Henri de Lacaze-Duthiers

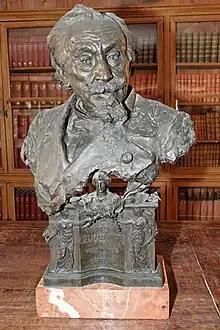
Bronze bust of Lacaze-Duthiers

Lacaze-Duthiers is remembered for his study of the anatomy and developmental history of mussels, coral, snails, brachiopods and other invertebrate marine animals. In 1858, he discovered three mollusks in the Mediterranean that produced purple-blue dyes. One of the species, named "murex trunculus", was the source of the distinctive purple-blue dye used by the ancient Phoenicians and Canaanites. He realised the dying process could be used to create a photographic image in purple-blue dye which he named the Mucographé process. Examples are preserved in the Sorbonne and the Royal Society in London.